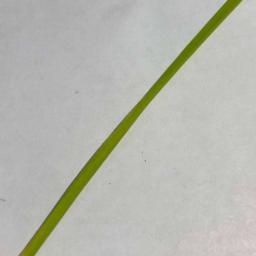
Label: Rice___Brown_Spot